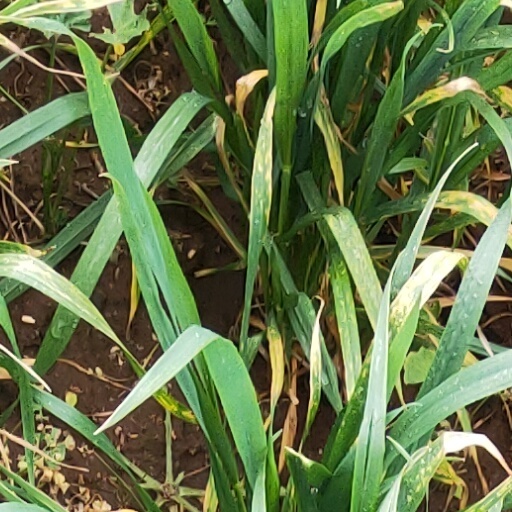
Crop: wheat